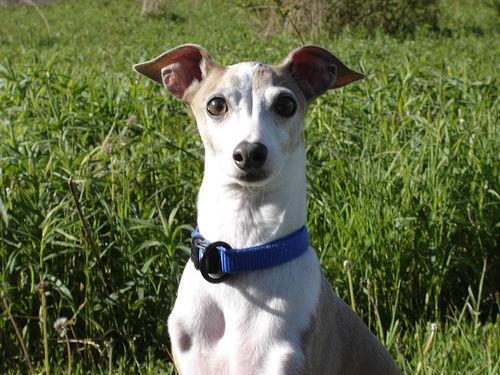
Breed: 238-n000099-Italian_greyhound